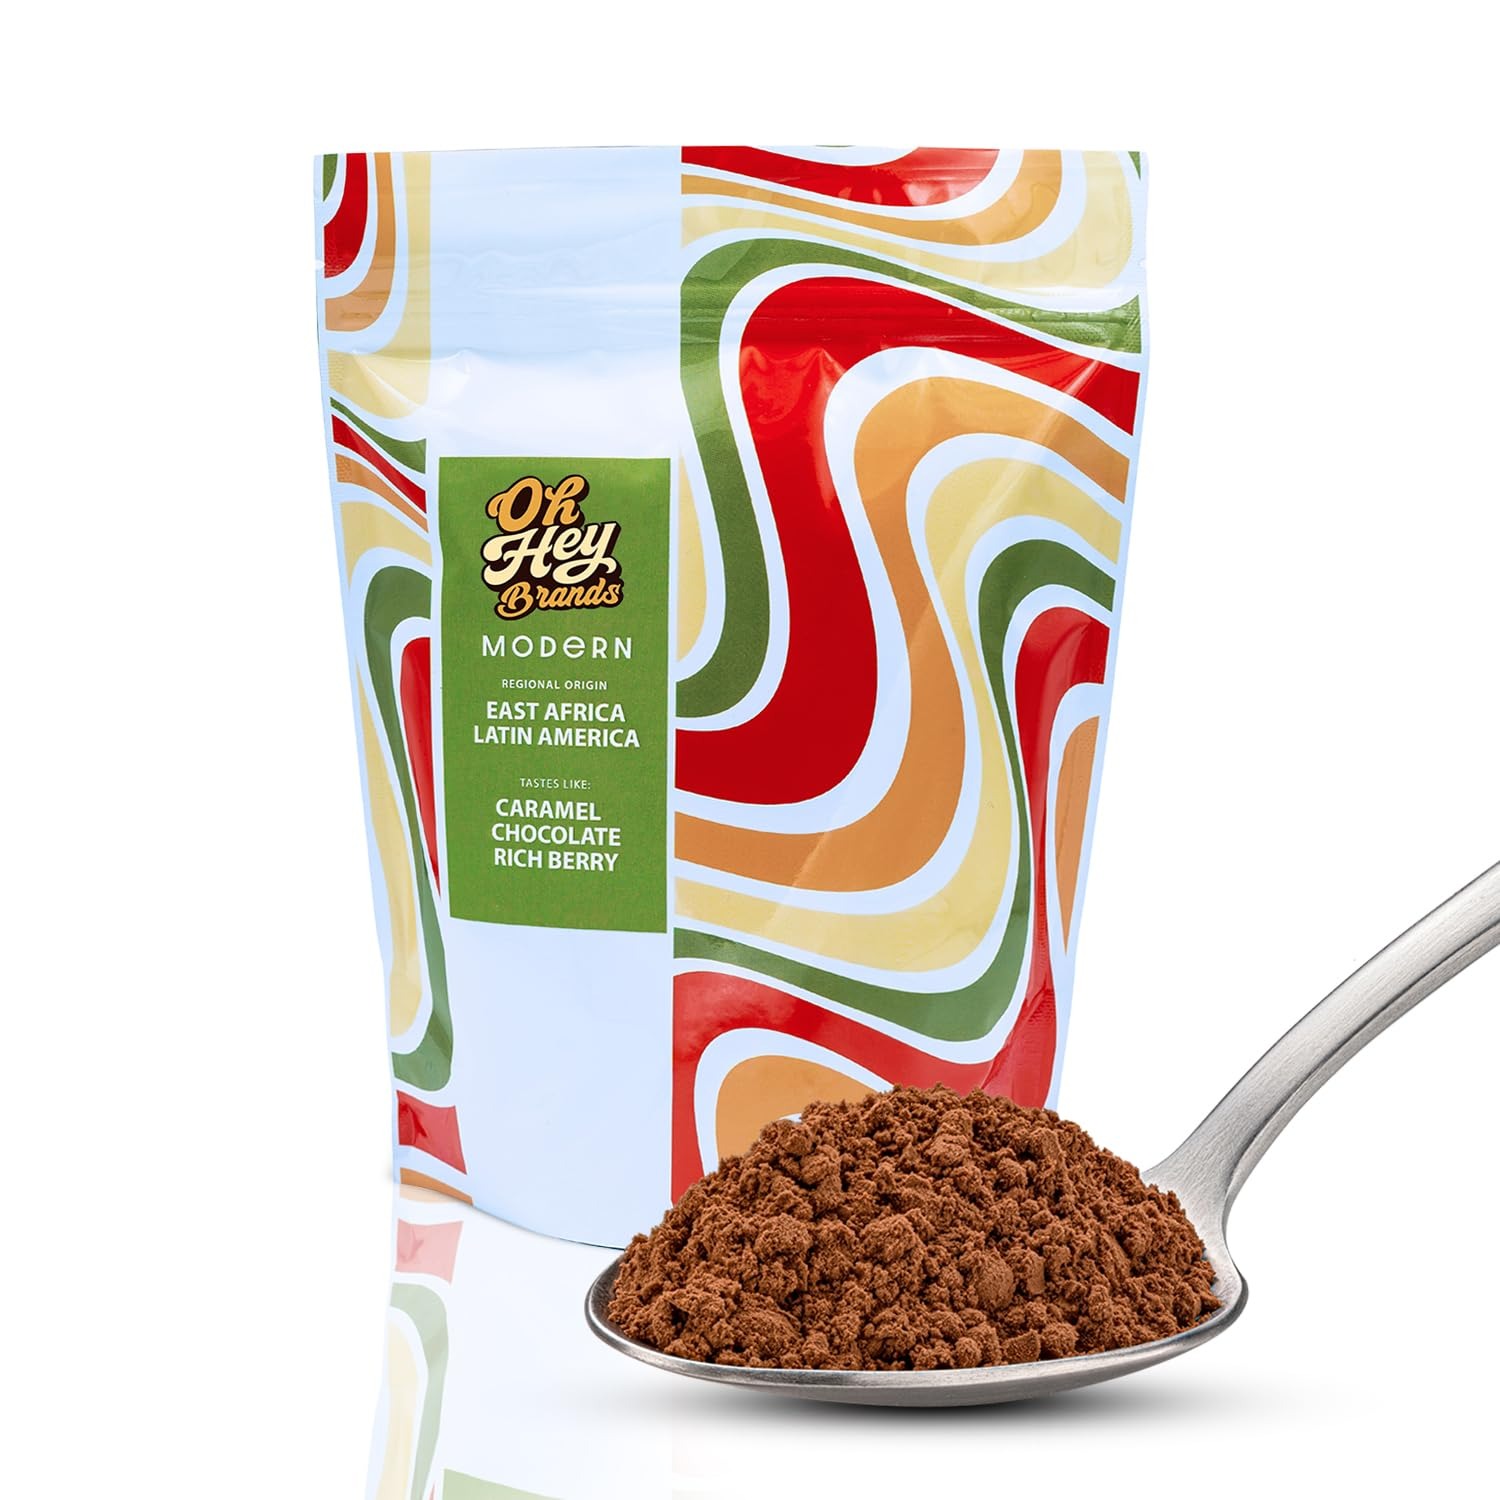
Item Name: OH HEY BRANDS Ground Coffee 12 oz – Medium Roast with Caramel, Chocolate, and Berry Notes – Premium Arabica Beans Sourced from East Africa & Latin America – Modern
Bullet Point 1: Washed & Natural Process for Premium Quality: Combining washed and natural processing techniques, this coffee retains its natural richness and aroma. Perfect for those who appreciate coffee medium roast that’s smooth and versatile for everyday brewing.
Bullet Point 2: Distinct Coffee Blend: Experience the dynamic flavor of Oh Hey Brands “Modern” Coffee Blend, crafted from premium bean coffee sourced from South America and East Africa. This medium roast offers a smooth and balanced taste with delightful chocolatey and dried berry notes, perfect for any time of day.
Bullet Point 3: Freshly Roasted Coffee: Every bag of Oh Hey Brands coffee is freshly roasted to preserve the exceptional aroma and flavor. Made through a natural process, it’s perfect for brewing with espresso machines, French presses, pour-over systems, or drip coffee makers.
Bullet Point 4: Specialty Medium Roast Blend: Our medium roast blend highlights the unique regional qualities of South America and East Africa. The result is a harmonious flavor profile that combines rich chocolate undertones with the sweetness of dried berries, offering a refined coffee experience
Bullet Point 5: Sustainably Sourced Coffee: Oh Hey Brands is committed to ethical and sustainable practices. We work closely with farmers to ensure eco-friendly and socially responsible farming methods, resulting in premium-quality coffee that supports communities and the environmen
Bullet Point 6: Flavor notes only: This coffee contains no added flavors or ingredients. Notes like chocolate, caramel, or berries refer to the natural taste profile of the beans, shaped by their origin and growing conditions.
Product Description: Oh Hey Brands "Modern" Coffee Blend is a premium medium roast coffee crafted to deliver a smooth and flavorful experience. With its harmonious notes of caramel, rich berry, and chocolate, this coffee is perfect for those who appreciate a well-balanced cup. Made exclusively from high-quality Arabica coffee beans sourced from East Africa and Latin America, this blend undergoes both washed and natural processing to preserve its unique flavor and aroma. Packaged in a 12 oz bag, Oh Hey Brands ensures your coffee beans stay fresh, providing a consistent and aromatic brew every time.
Value: 12.0
Unit: Ounce

Price: 24.29